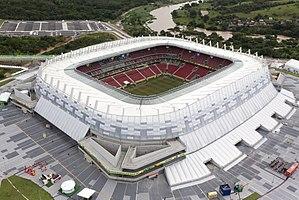
L'Itaipava Arena Pernambuco ou Estádio Governador Carlos Wilson Rocha de Queirós Campos est un stade situé dans la ville de São Lourenço da Mata situé dans la région métropolitaine de Recife dans le Pernambouc au Brésil.
La Coupe du monde de football 2014 est la 20ᵉ édition de la Coupe du monde de football, compétition organisée par la FIFA et qui réunit les trente-deux meilleures sélections nationales de football. Sa phase finale a eu lieu au Brésil à l'été 2014, du 12 juin au 13 juillet, et est remportée par l’Allemagne.